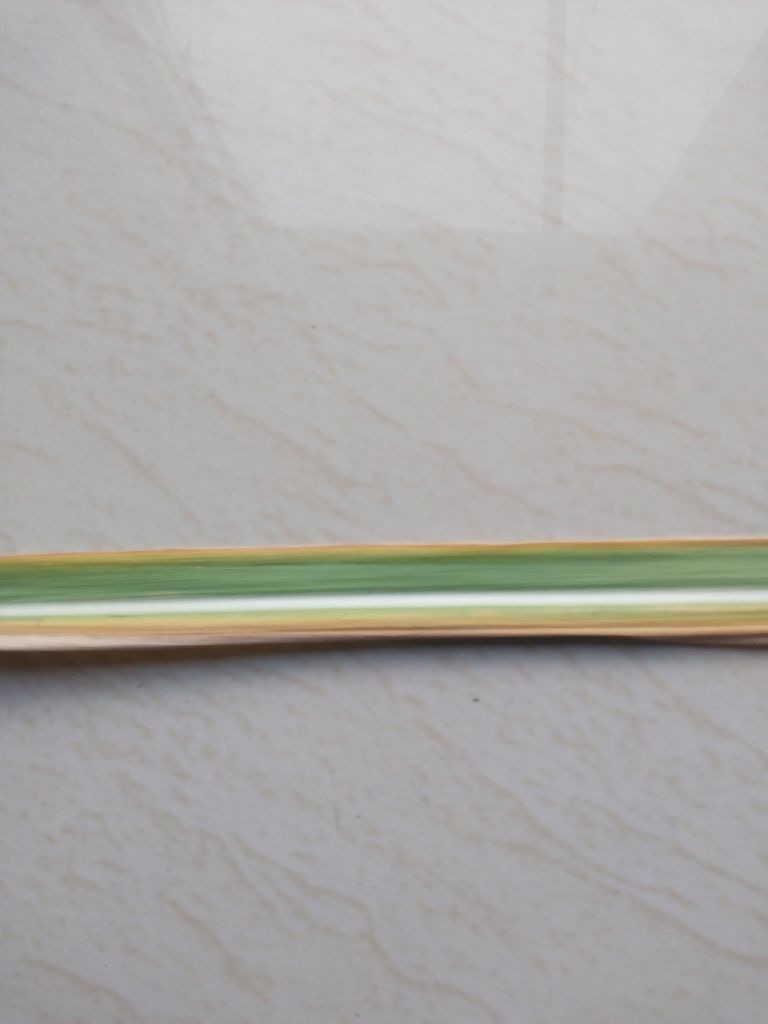
Label: Yellow Leaf